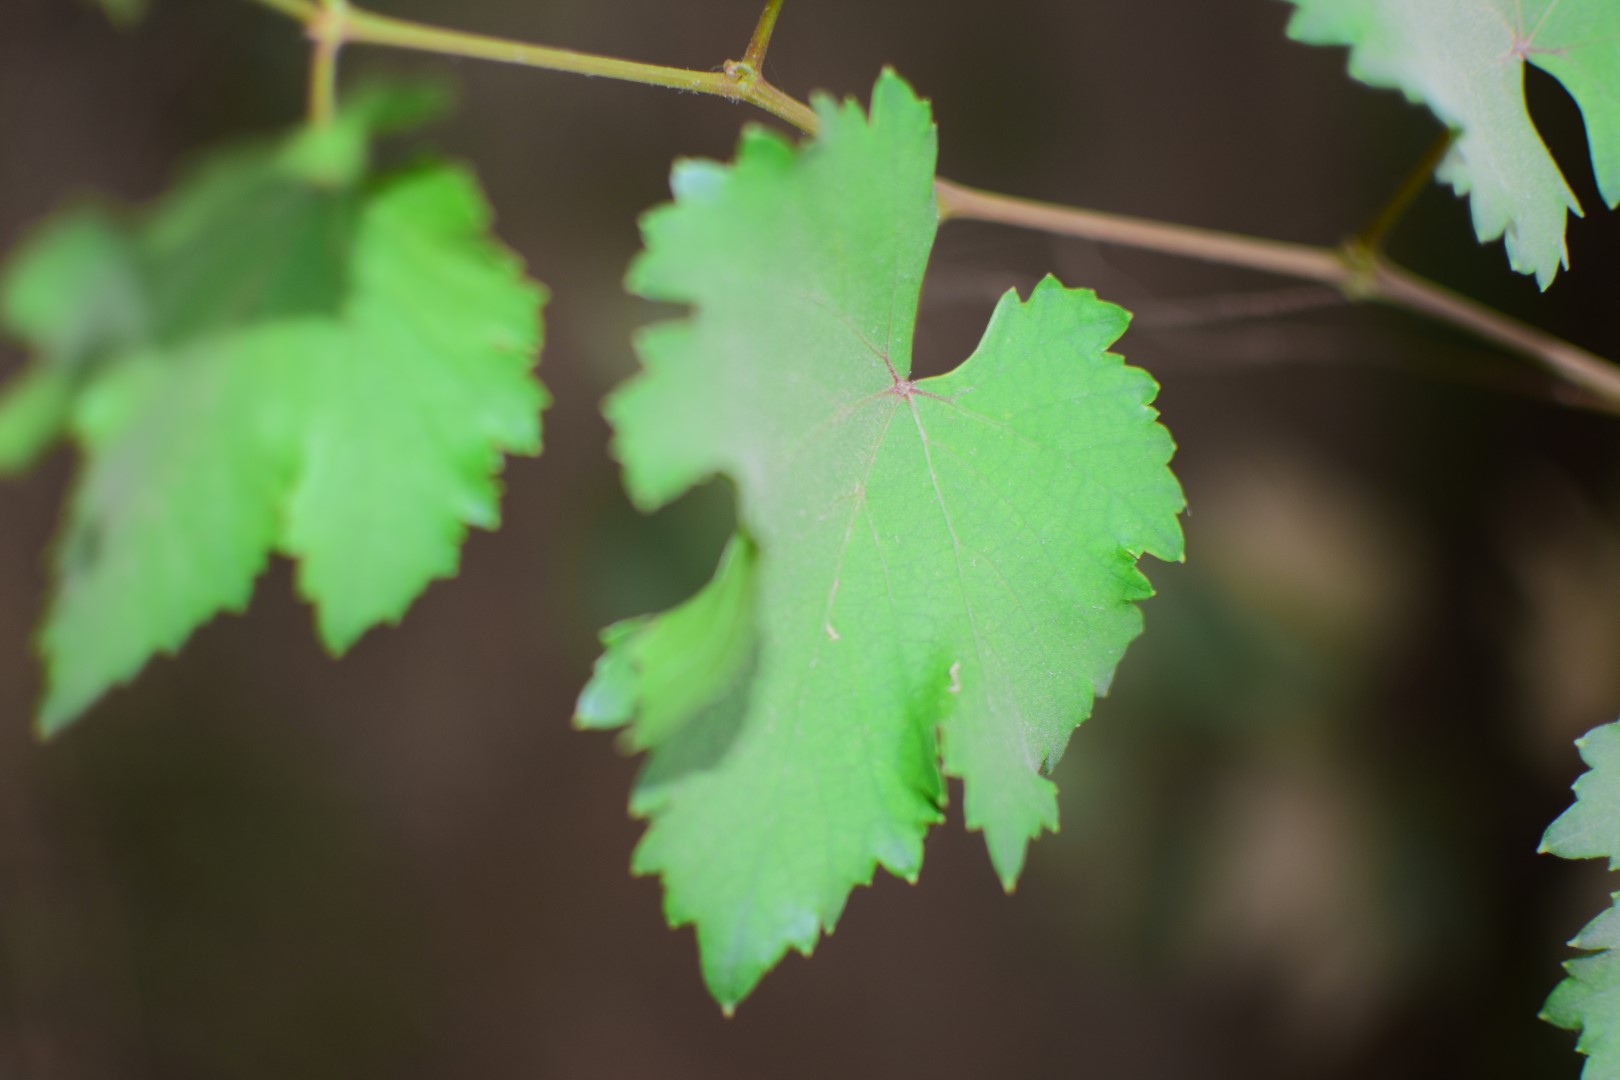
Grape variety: Kamali